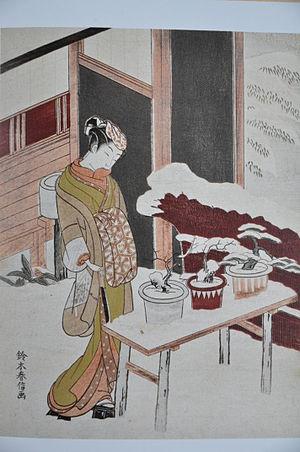
Suzuki Harunobu, nishiki-e de format chûban, 1766-1767